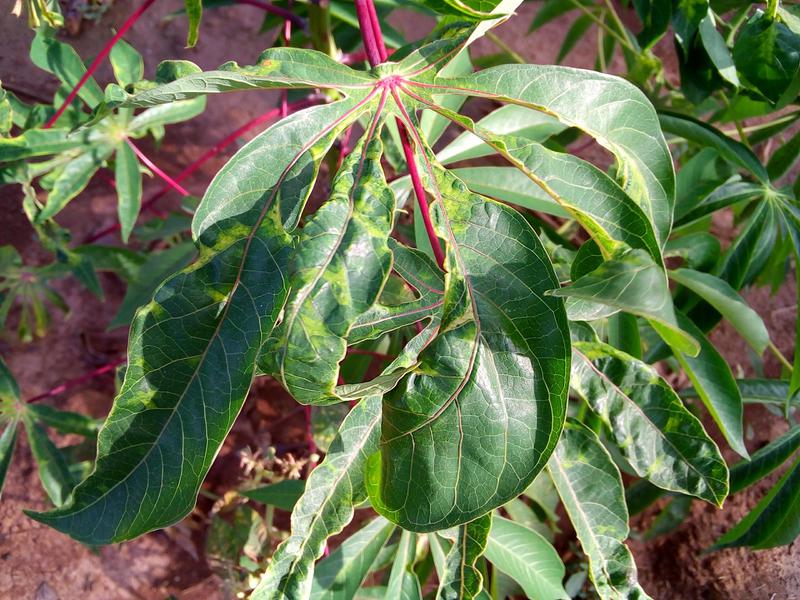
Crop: cassava
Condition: mosaic_disease